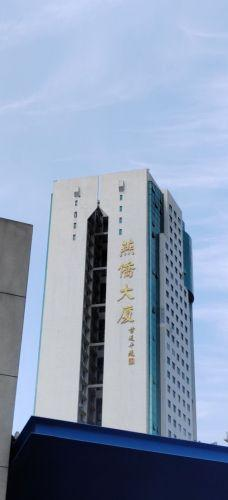
地标名称：燕侨大厦
所在城市：广州市·天河区